Ramjet

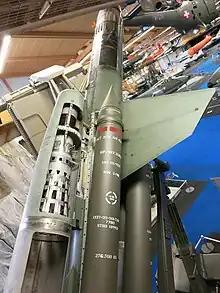
Upper engine is a ramjet on the Bloodhound missile

Stovepipe (flying/flaming/supersonic) was a popular name for the ramjet during the 1950s in trade magazines such as "Aviation Week & Space Technology" and other publications such as "The Cornell Engineer." The simplicity implied by the name came from a comparison with the turbojet engine which employs relatively complex and expensive spinning turbomachinery.